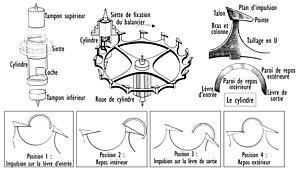
Échappement à cylindre (schéma)
Dans les horloges et les montres mécaniques, l'échappement est un mécanisme placé entre la source d'énergie et le résonateur. L'échappement a pour buts de compter et d'entretenir les oscillations du balancier-spiral d'une montre ou du pendule d'une horloge.